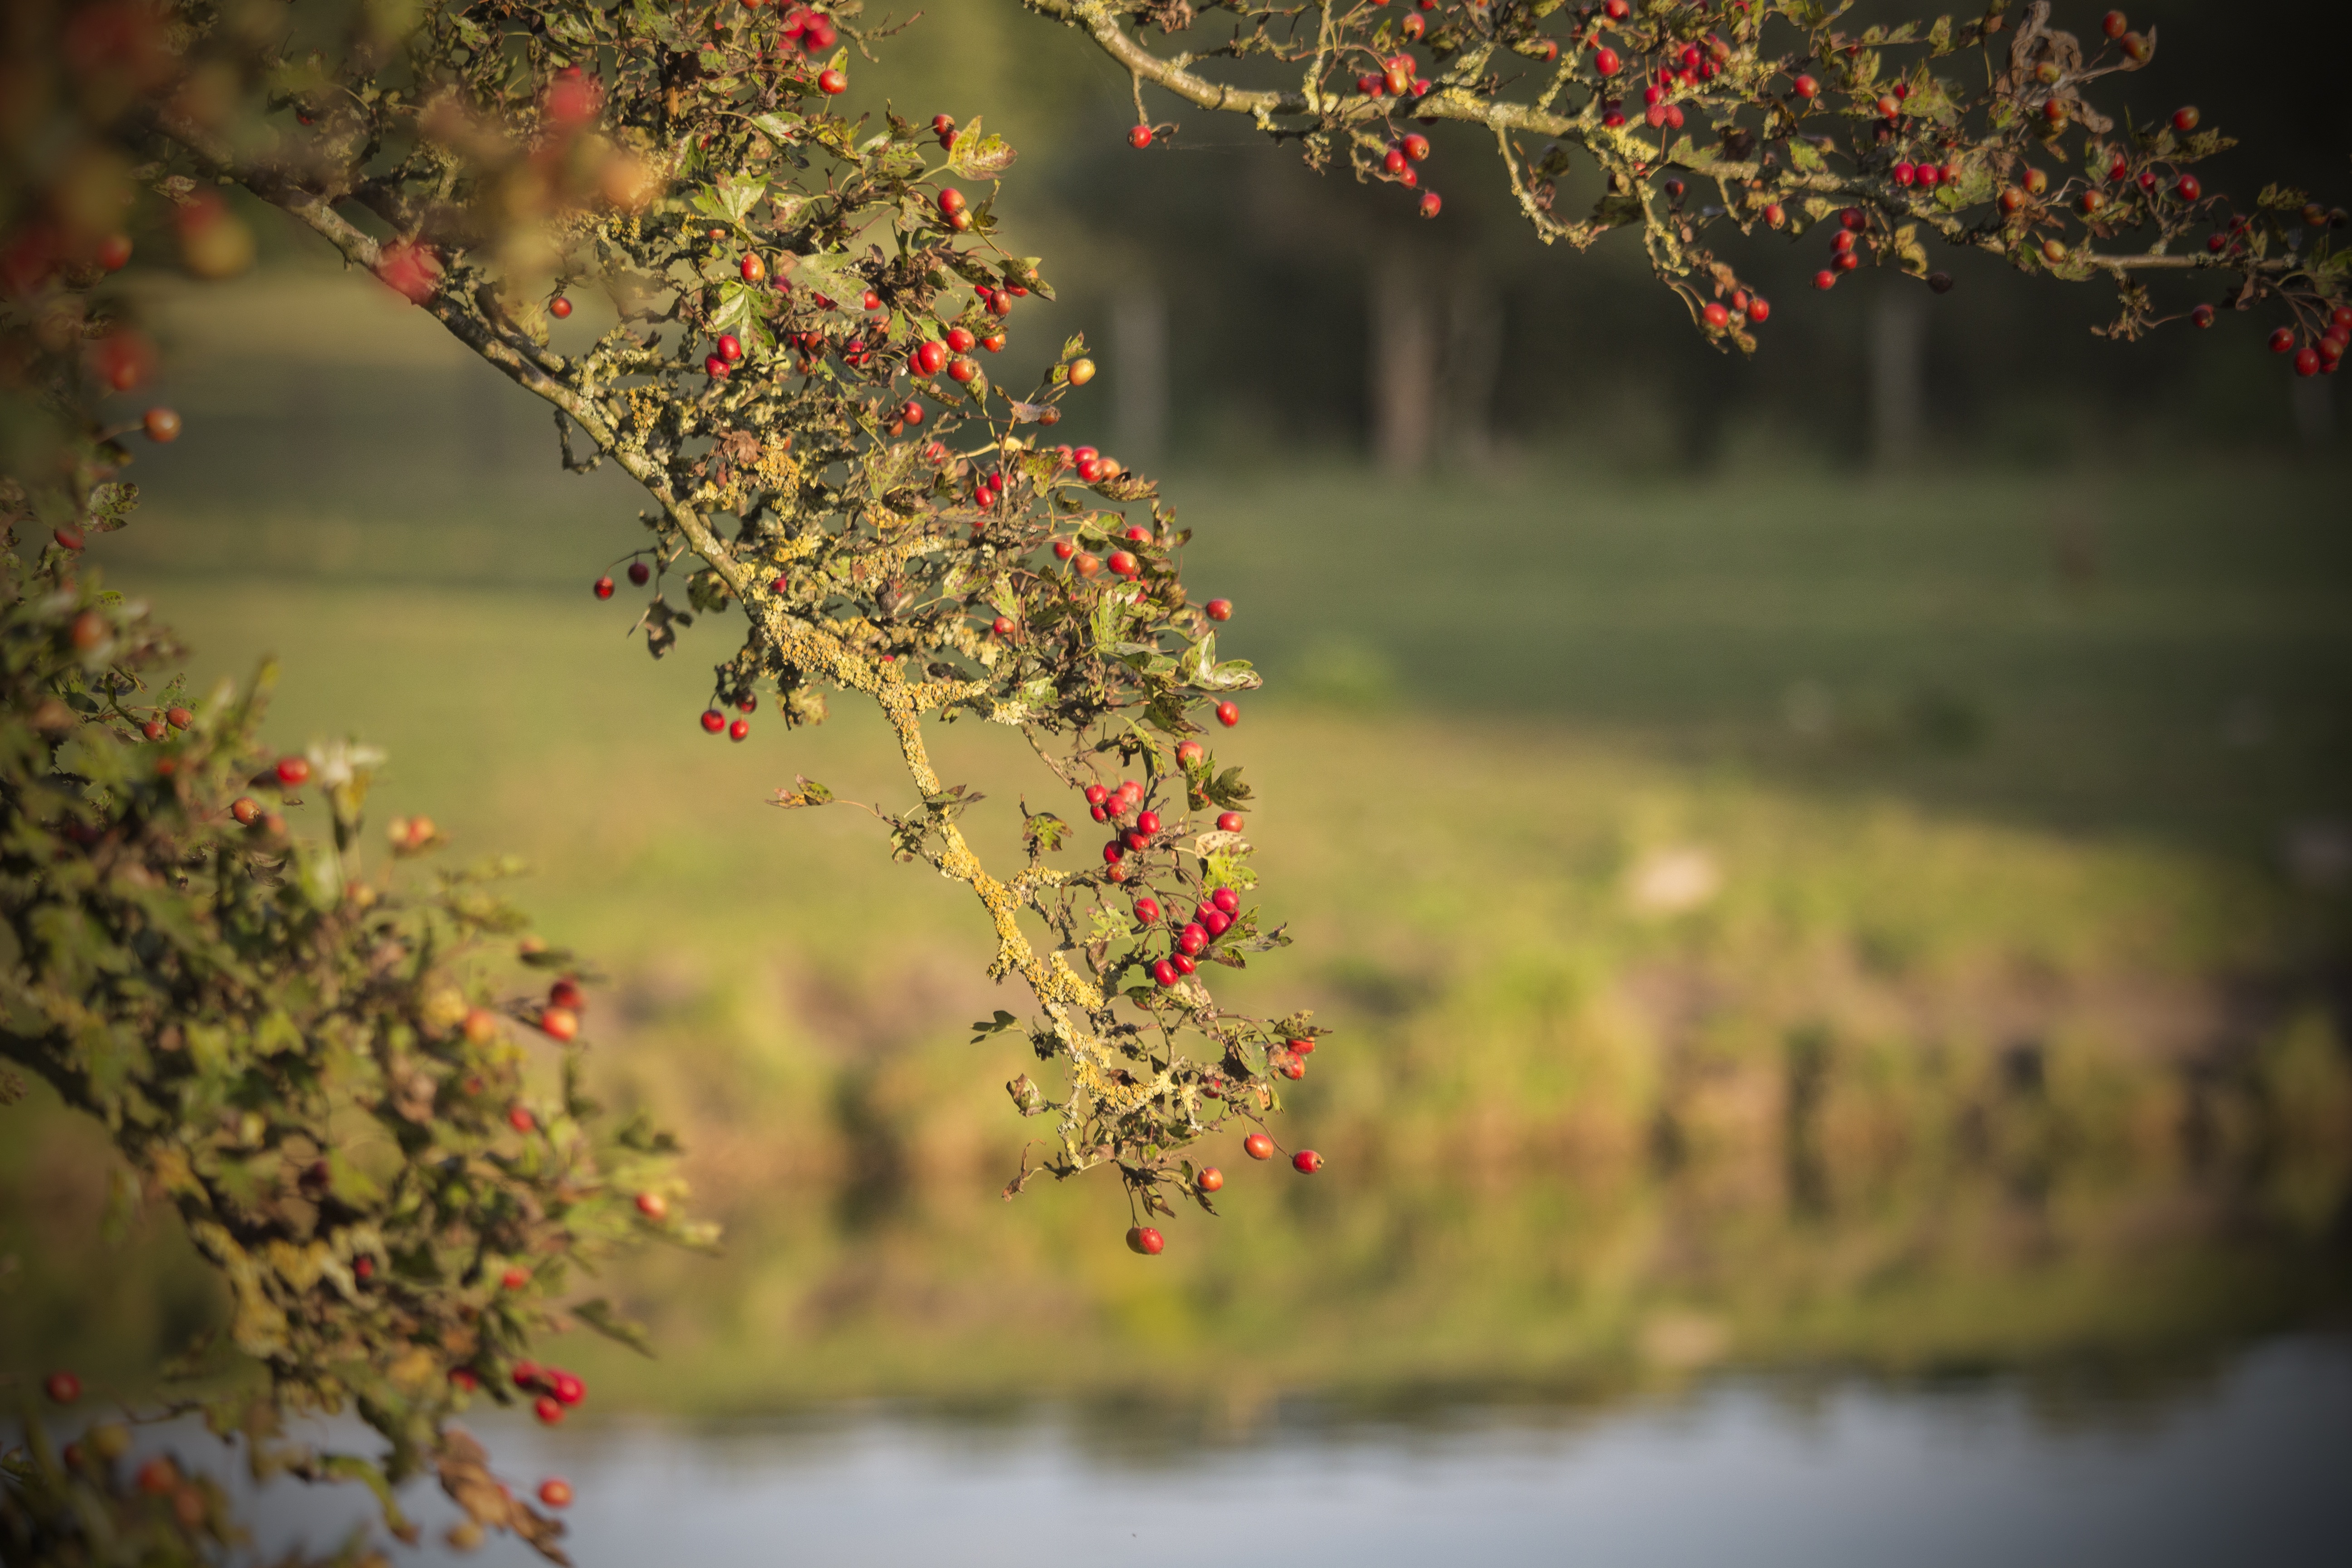
tree, water, nature, branch, blossom, plant, fruit, sunlight, morning, leaf, flower, spring, green, reflection, red, autumn, botany, flora, season, cherry blossom, crataegus, vanishing, macro photography, woody plant, hawthorn fruit, landscape fall